Kokura Daishoten

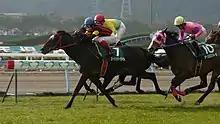
A Shin G Line wins the 2012 Kokura Daishoten

The Kokura Daishoten (Japanese 小倉大賞典) is a Grade 3 horse race for Thoroughbreds aged four and over, run in February over a distance of 1800 metres on turf at Kokura Racecourse.